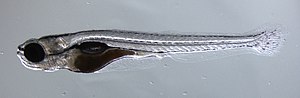
Zebrafisk / Galleri
Zebrafisk er en populær akvariefisk, som er naturligt forekommende i Indien. Zebrafiskens oprindelige farvevariation er mørkeblå og guldstribet for hannen og mørkeblå og sølvstribet for hunnen. Derudover findes zebrafisken som akvariefisk også i en hvid, gylden, rød og pink udgave. I USA sælges zebrafisken under navnet GloFish også i 5 genmodificerede fluorescerende farvevarianter. Genmodificerede dyr er ulovlige i EU, derfor må disse varianter ikke sælges i eller medbringes til Danmark. Normalt bliver zebrafisken 4 cm lang, men de kan nå en længde af 6,4 cm. Zebrafisken er så tæt beslægtet med den plettede danio, at de kan yngle. Zebrafisken er nem at passe og anbefales til uerfarne akvarieindehavere. Zebrafisken bruges ofte som forsøgsdyr af flere forskellige årsager, bl.a. at den nemt yngler og er nem at passe.